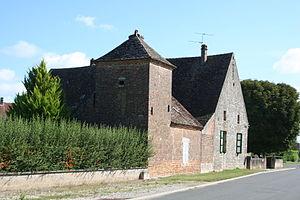
Fretterans - Maison dans la Grande Rue
Fretterans est une commune française située dans le département de Saône-et-Loire en région Bourgogne-Franche-Comté.